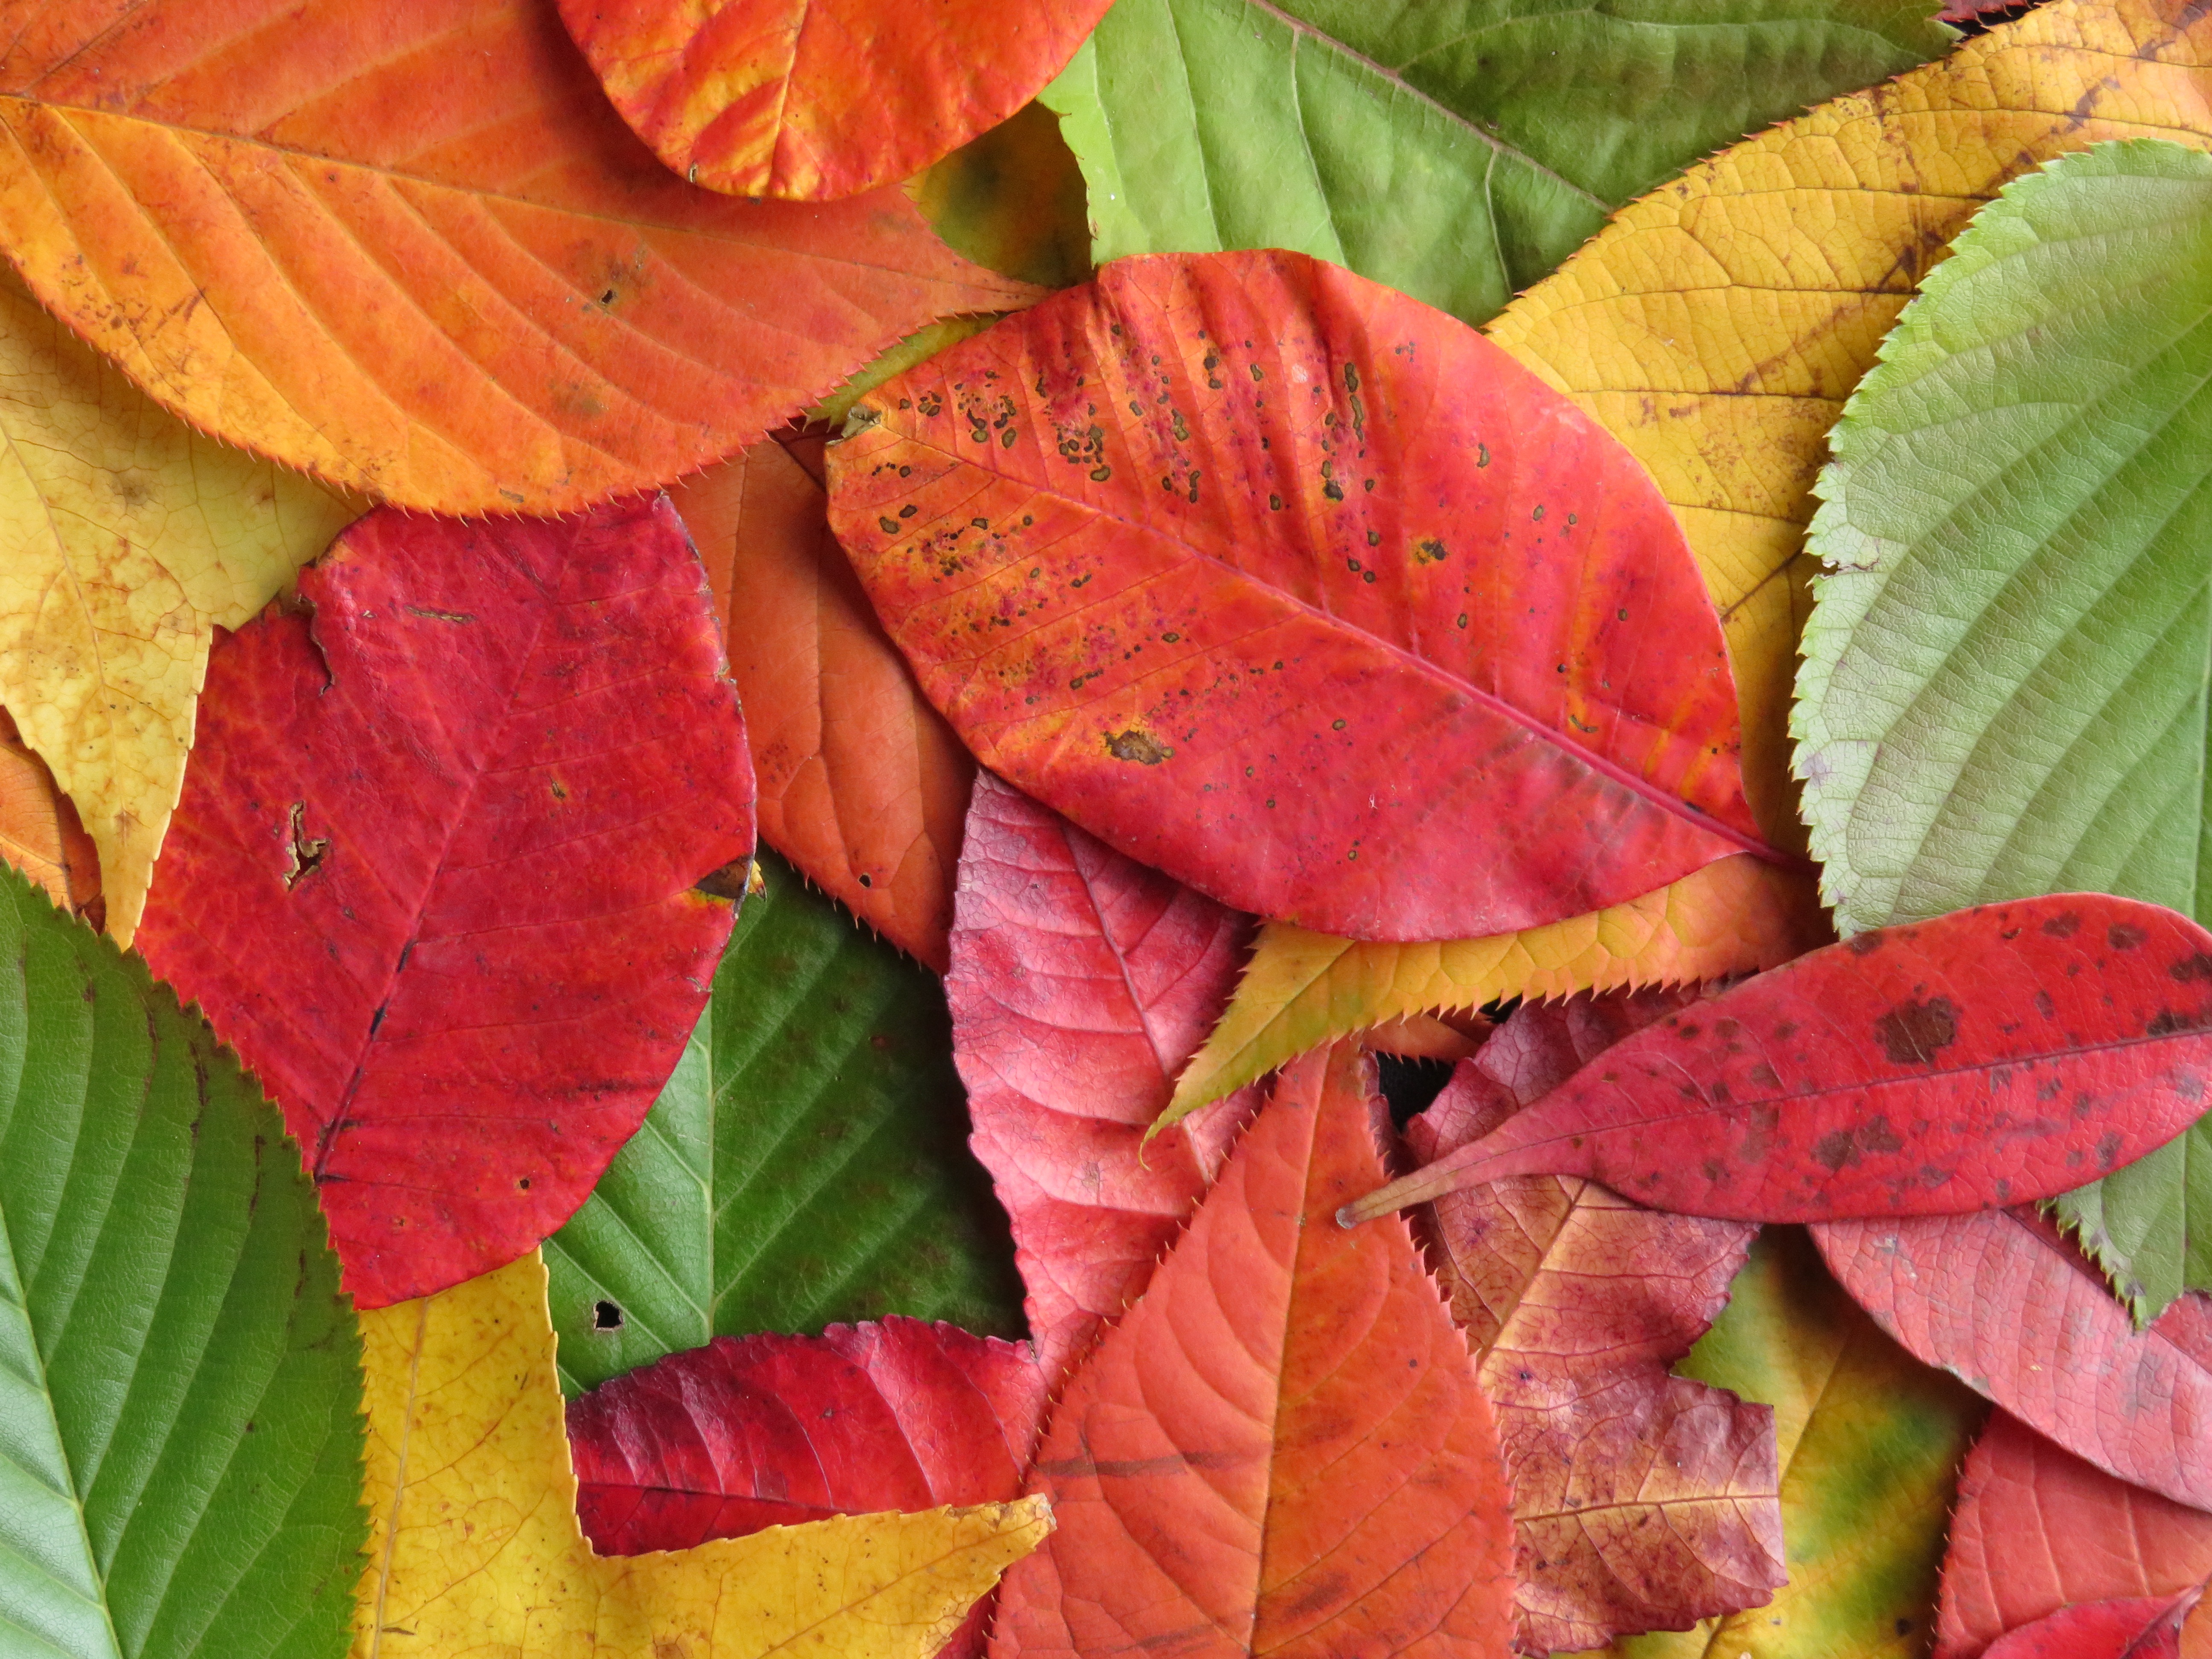
tree, nature, plant, leaf, fall, flower, petal, red, colourful, autumn, botany, colorful, flora, season, maple leaf, close up, leaves, autumn leaves, fall leaves, macro photography, plant stem